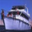
Label: ship